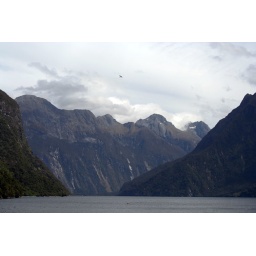
An aeroplane flies over Milford Sound on the west coast of the South Island of New Zealand.